Taiwan

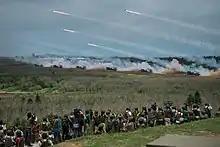
The Han Kuang Exercise is an annual military exercise by the ROC Armed Forces in preparation for a possible attack from the PRC.

The head of state and commander-in-chief of the armed forces is the president, who is elected by popular vote for a maximum of 2 four-year terms on the same ticket as the vice-president. The president appoints the members of the Executive Yuan as their cabinet, including a premier, who is officially the President of the Executive Yuan; members are responsible for policy and administration.